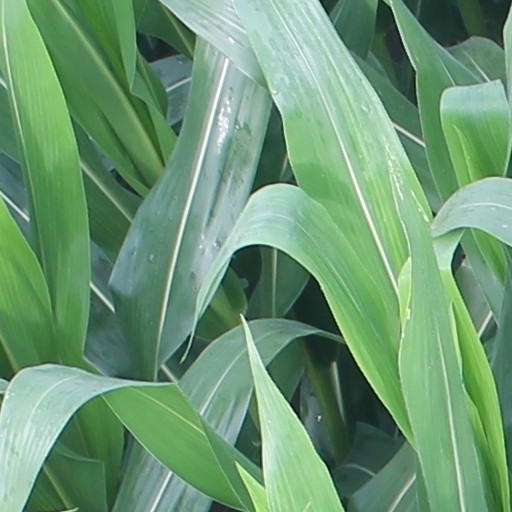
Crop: maize; corn